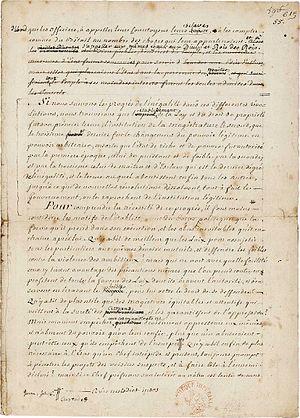
Jean-Jacques Rousseau, né le 28 juin 1712 à Genève et mort le 2 juillet 1778 à Ermenonville, est un écrivain, philosophe et musicien genevois francophone. Orphelin de mère très jeune, sa vie est marquée par l'errance. Si ses livres et lettres connaissent à partir de 1749 un fort succès, ils lui valent aussi des conflits avec l'Église catholique et Genève qui l'obligent à changer souvent de résidence et alimentent son sentiment de persécution. Après sa mort, son corps est transféré au Panthéon de Paris en 1794.